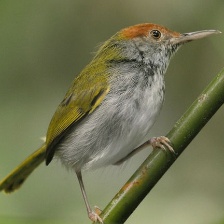
Species: TAILORBIRD
Scientific name: ORTHOTOMUS ATROGULARIS